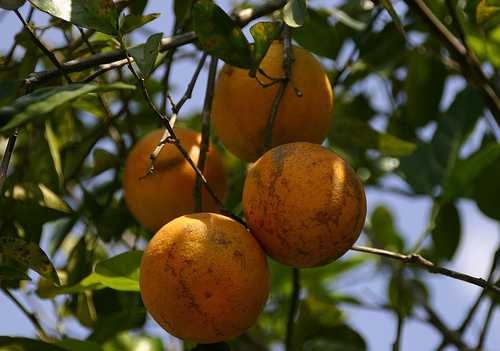
Label: Orange